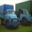
Label: truck